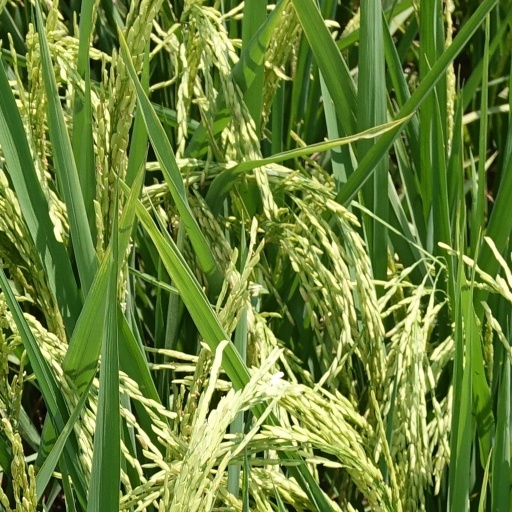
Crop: rice